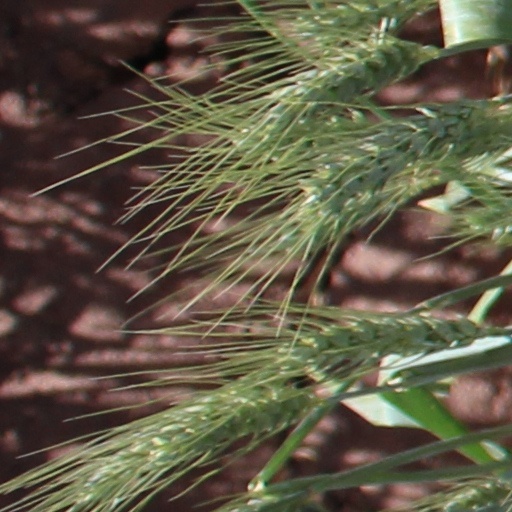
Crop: wheat